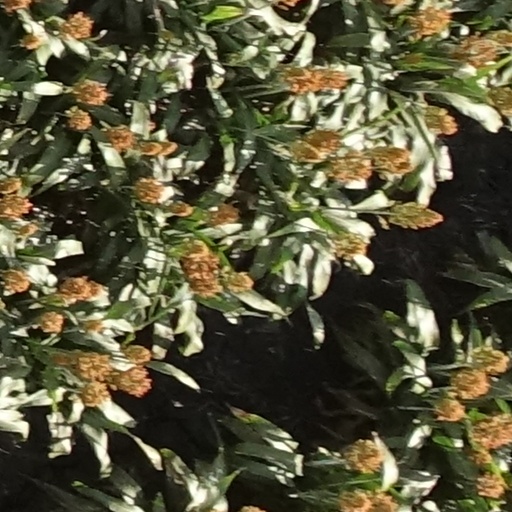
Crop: sorghum